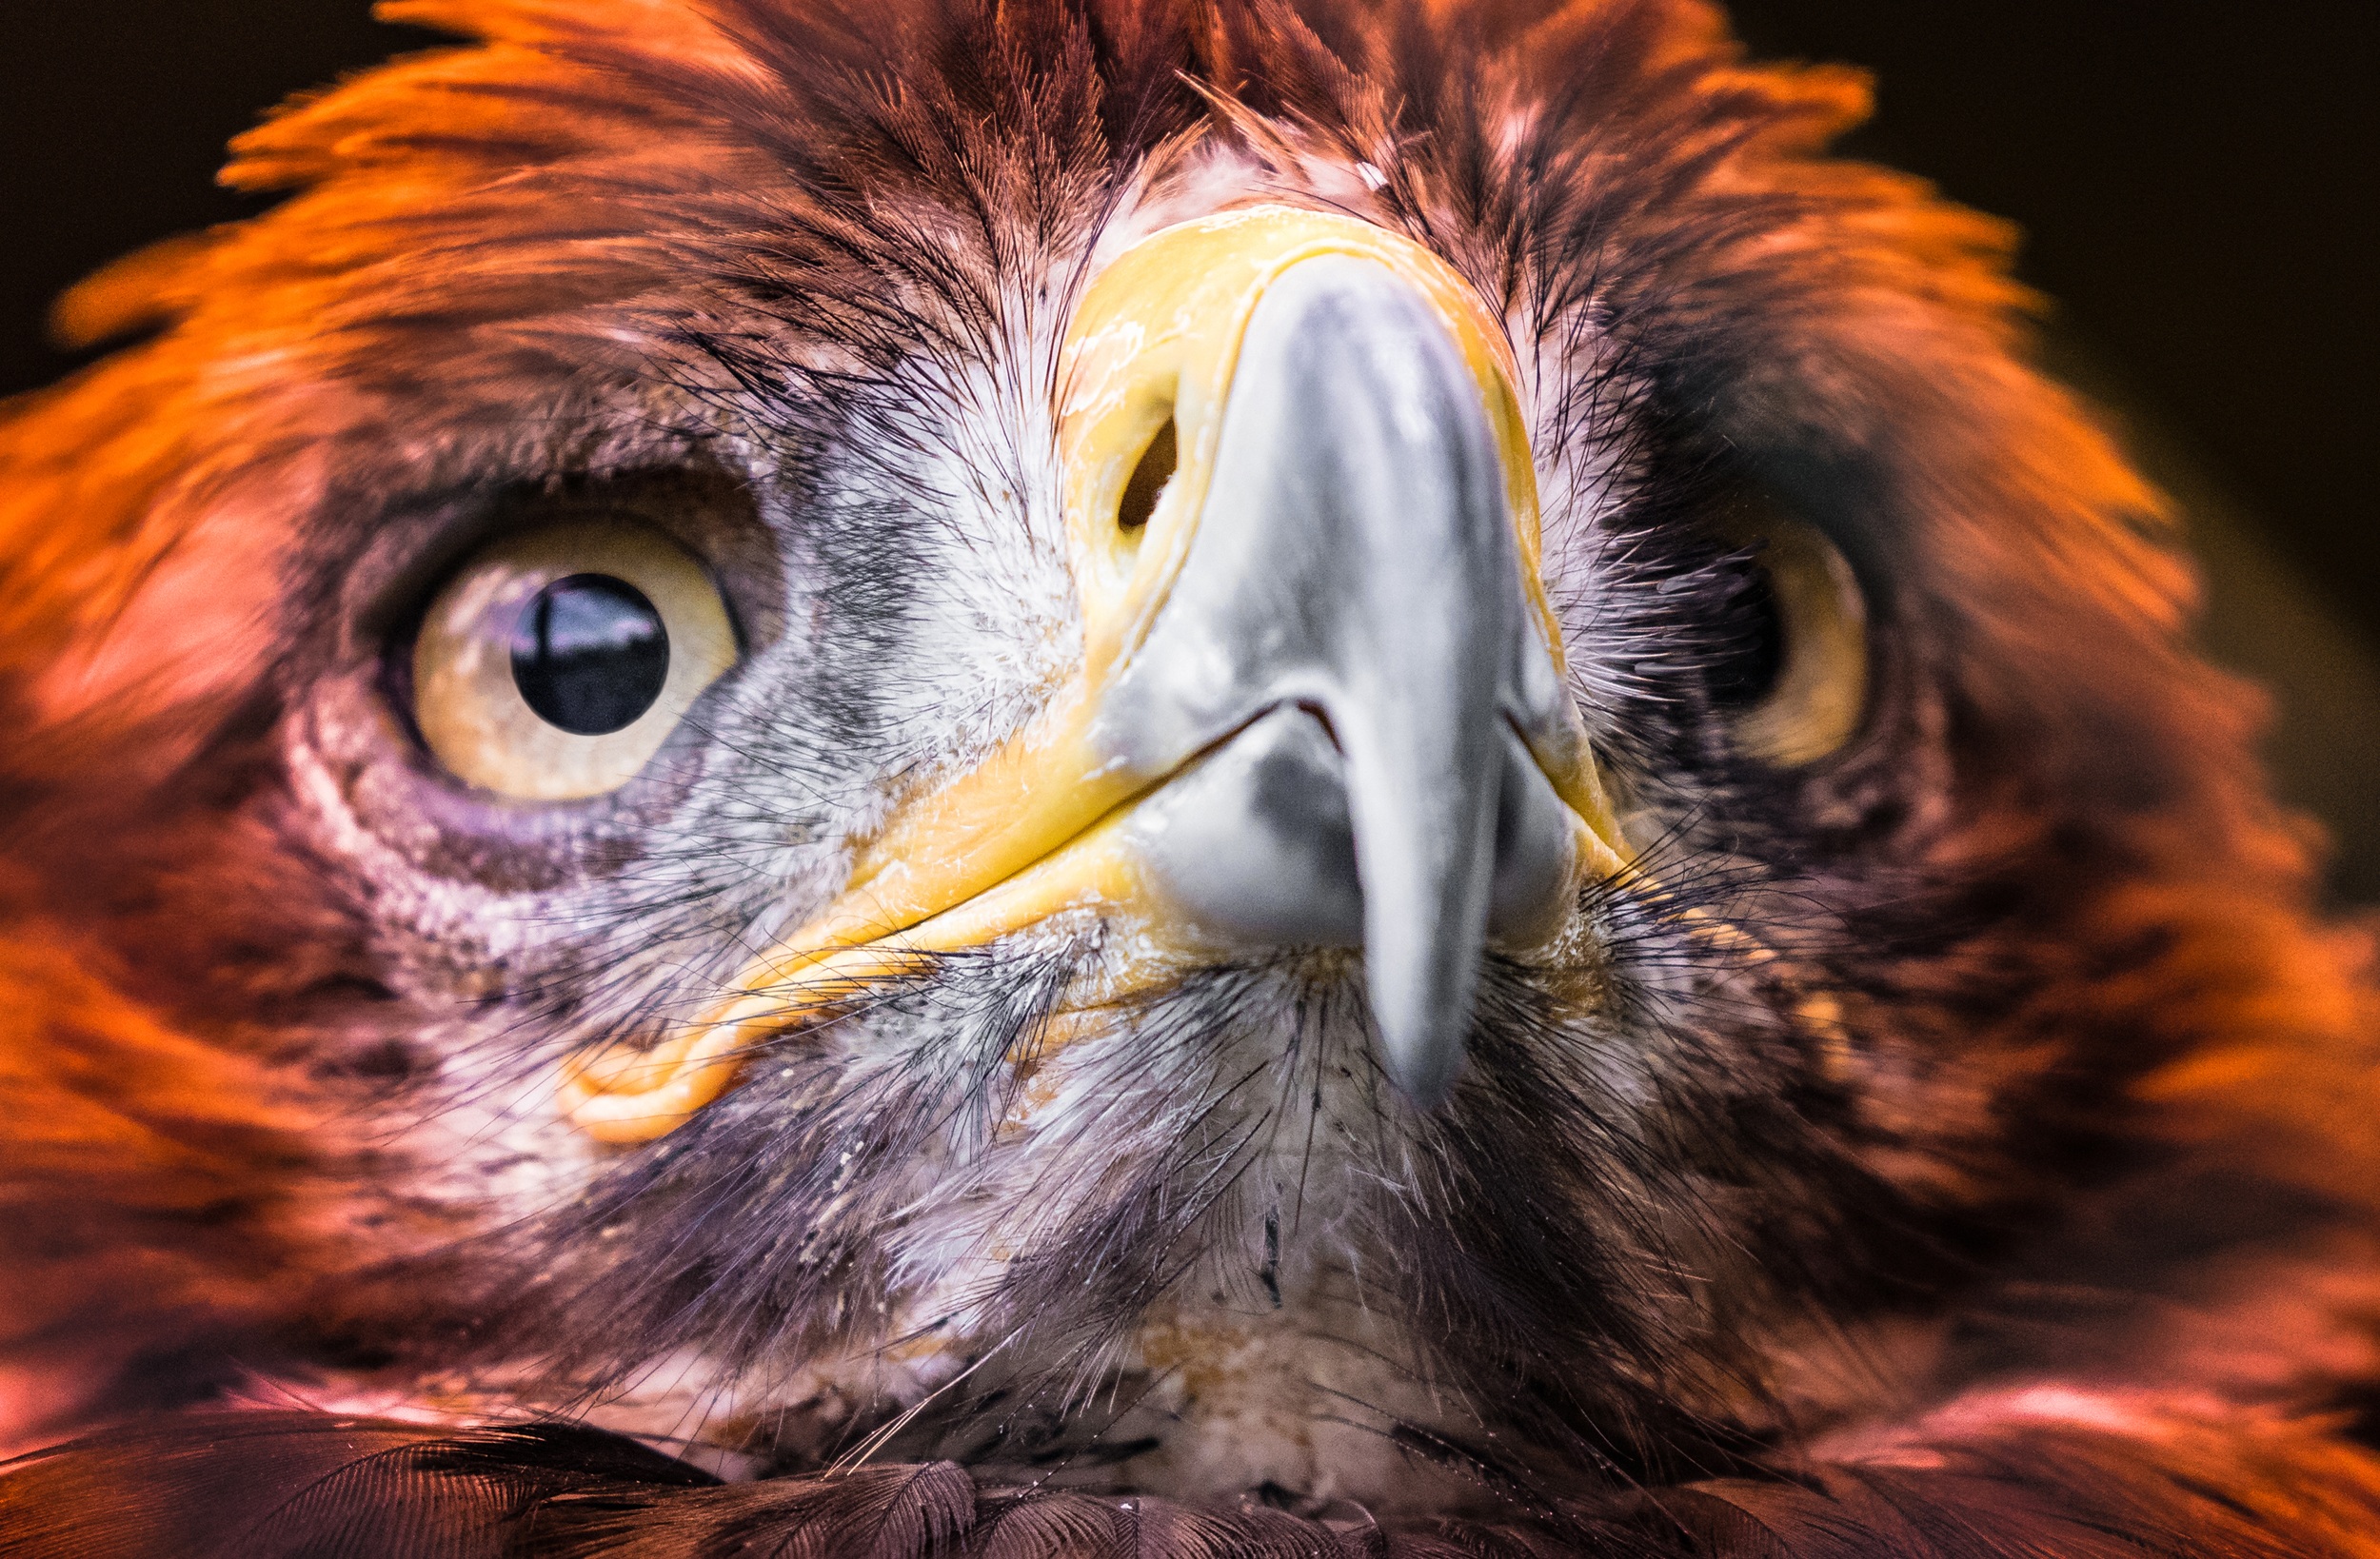
bird, photography, animal, wildlife, beak, eagle, close, owl, feather, fauna, raptor, bird of prey, close up, eye, vertebrate, bill, macro photography, adler, golden eagle